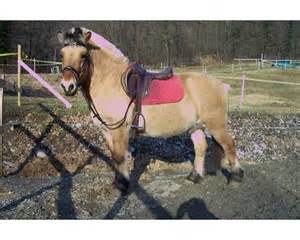
Label: horse